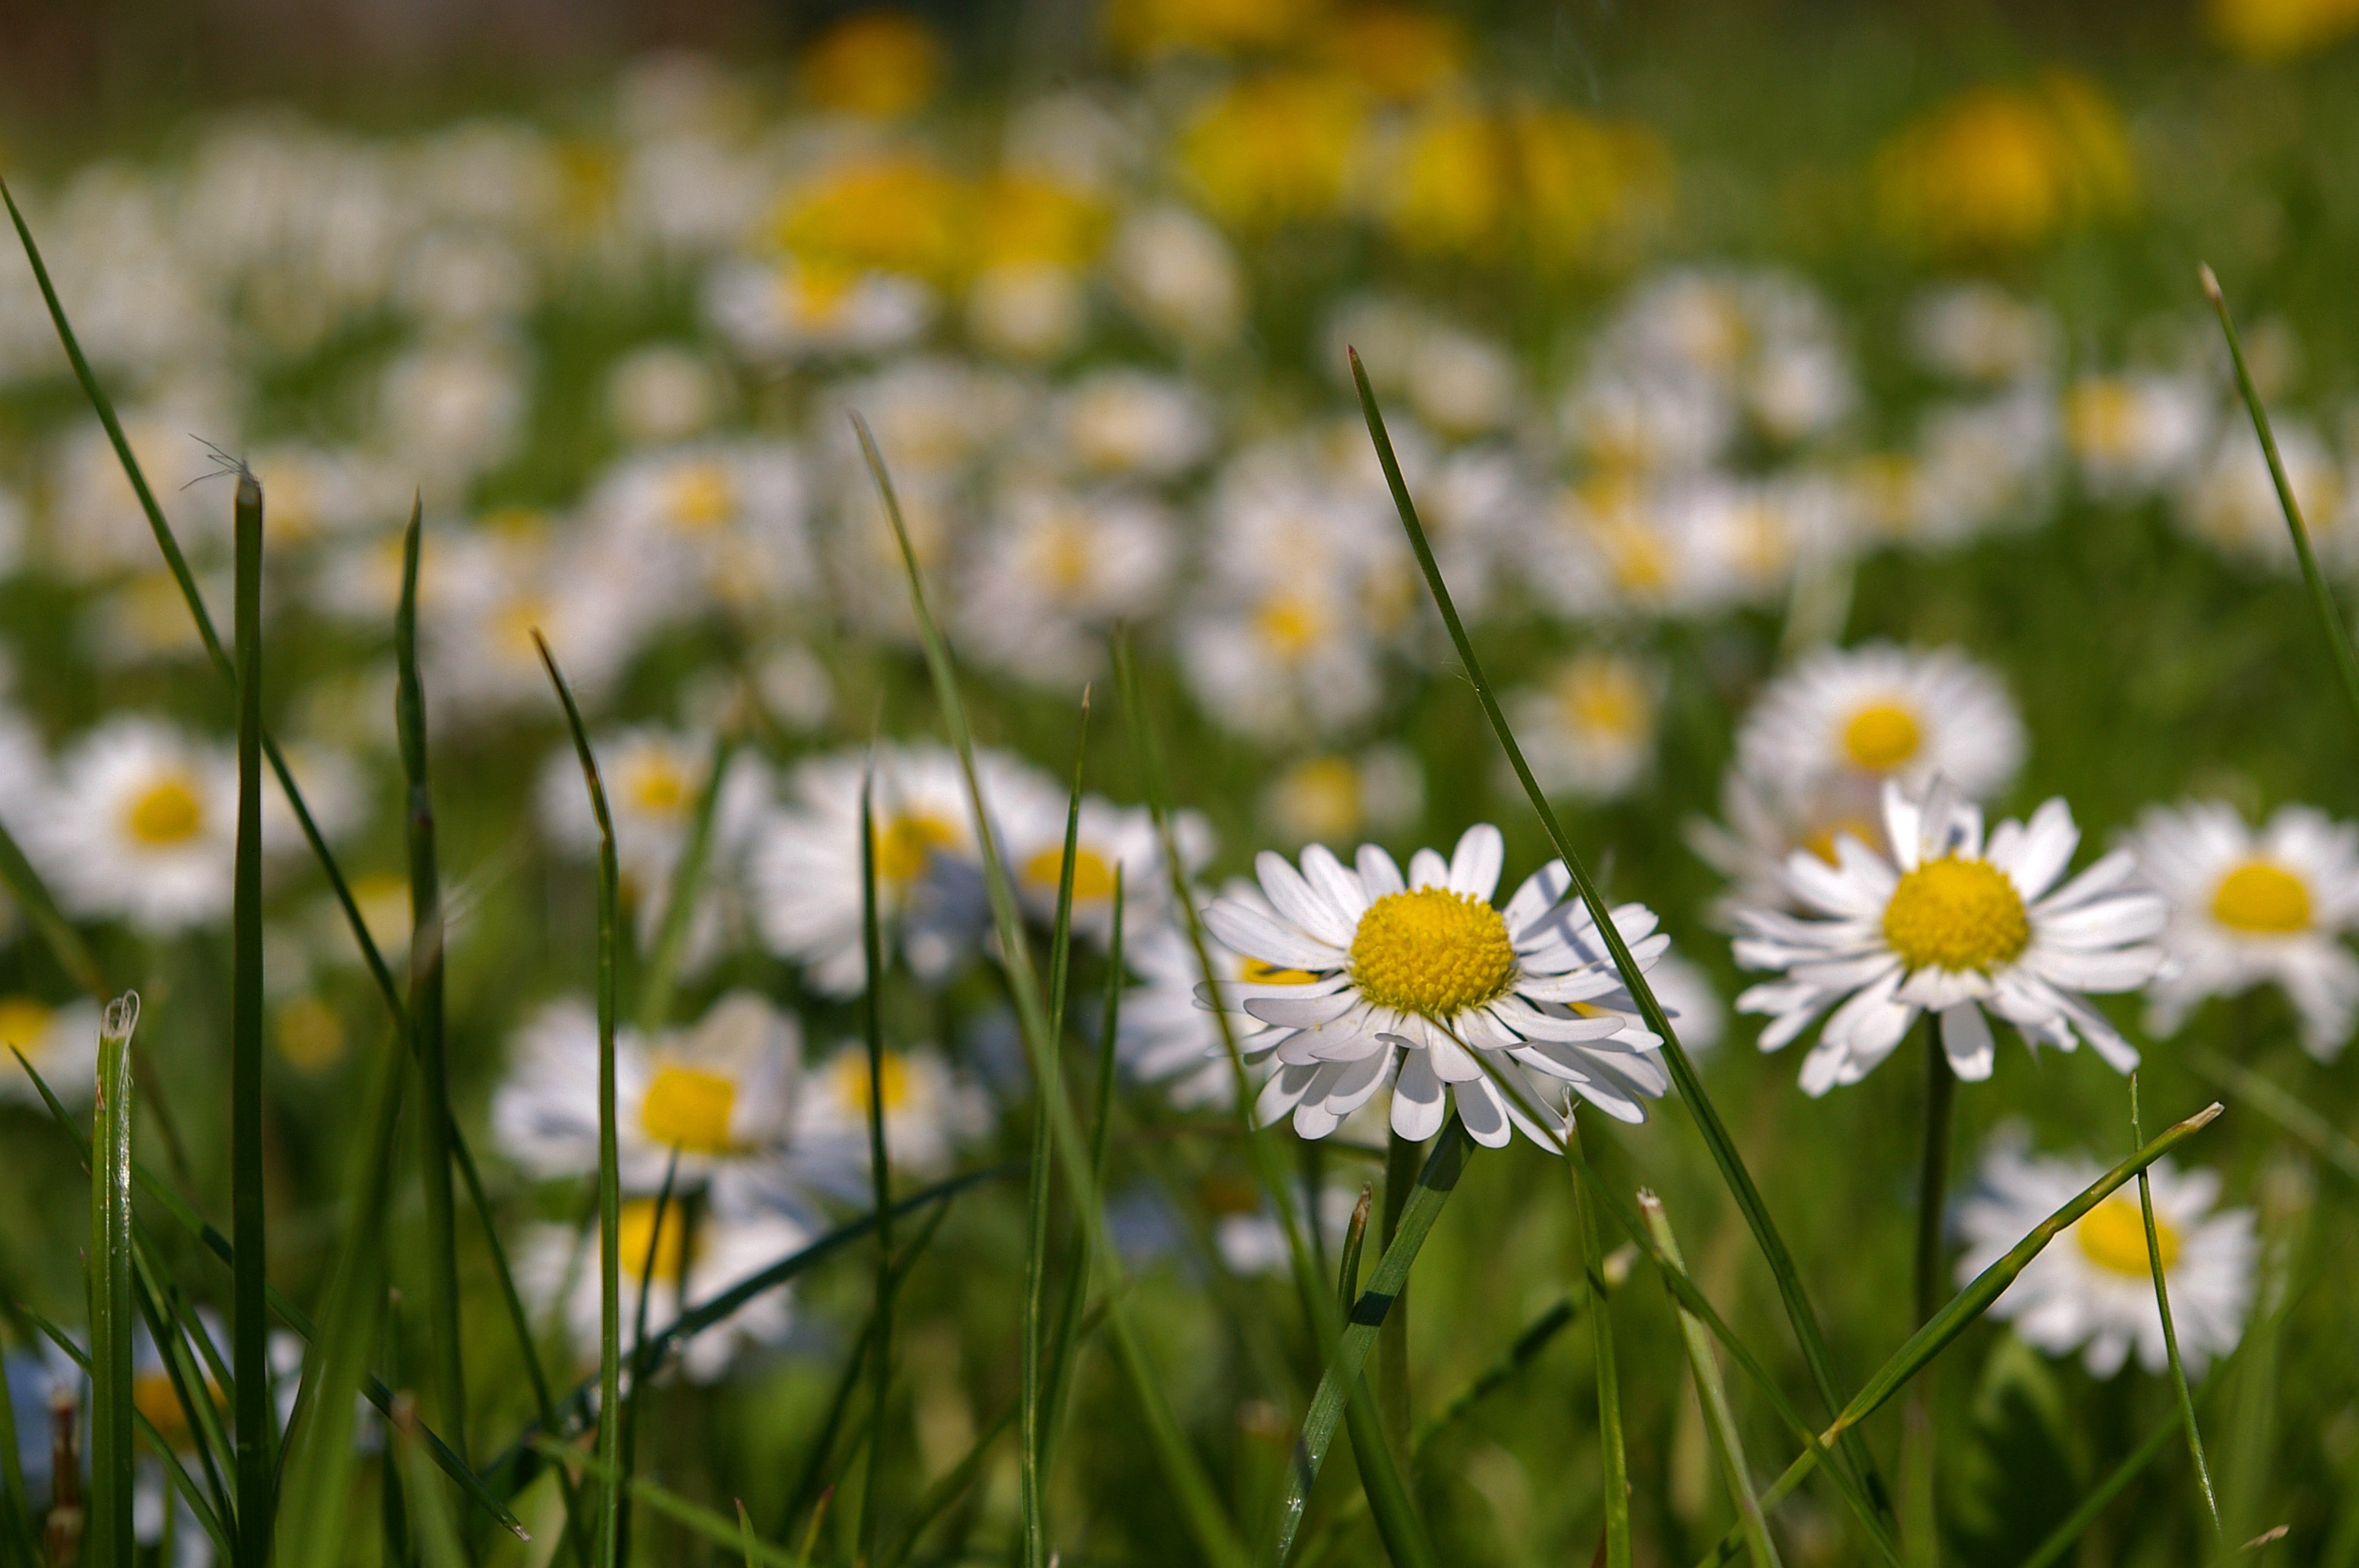
nature, grass, blossom, plant, field, lawn, meadow, dandelion, prairie, sunlight, flower, petal, bloom, daisy, spring, green, botany, yellow, flora, wildflower, flowers, close up, background, grassland, beautiful, habitat, mood, nice weather, flower meadow, grasses, macro photography, spring awakening, flowering plant, signs of spring, daisy family, spring meadow, oxeye daisy, spring fever, natural environment, grass family, land plant, chamaemelum nobile